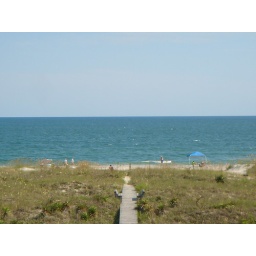
The beach in front of our house